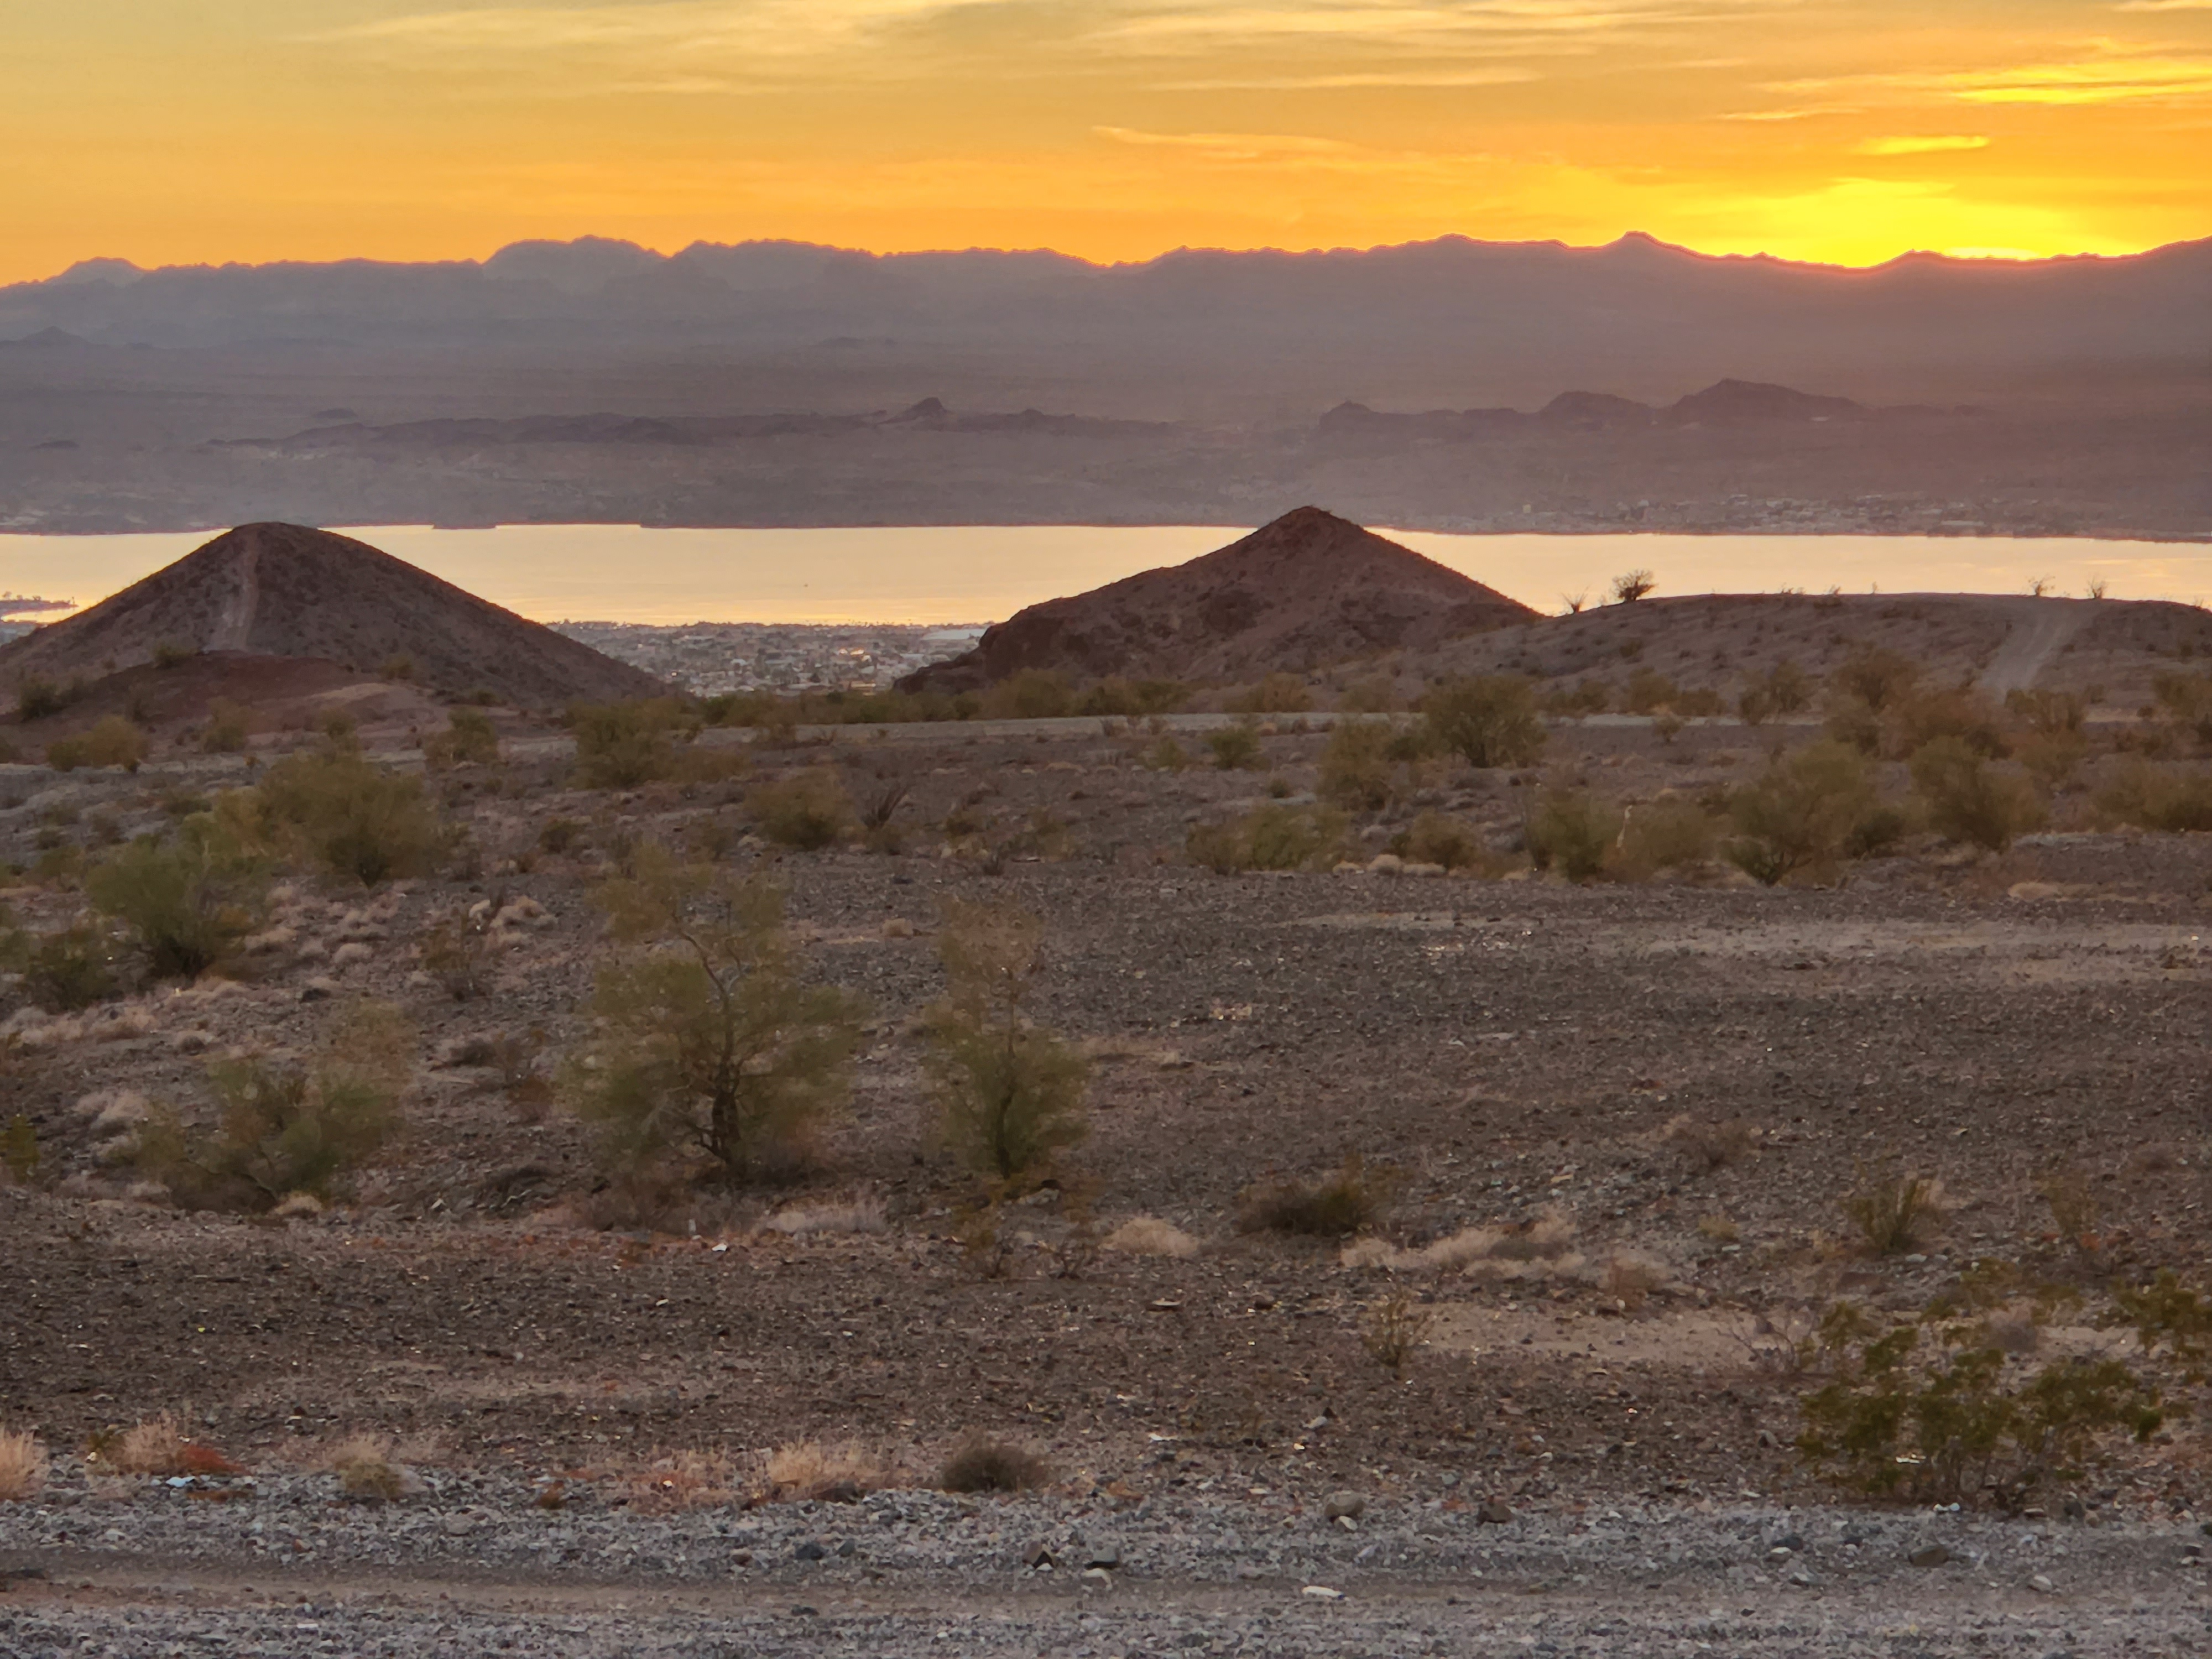
havasu, cloud, sky, mountain, plant, nature, natural environment, afterglow, natural landscape, water, sunlight, dusk, highland, plain, mountainous landforms, horizon, grassland, tree, sunset, landscape, rural area, sunrise, formation, red sky at morning, hill, aeolian landform, mountain range, geology, road, plateau, fell, evening, prairie, soil, grass, rock, sand, badlands, lake, bedrock, steppe, ridge, coast, dawn, reservoir, ocean, shrubland, wildlife, tundra, valley, wadi, loch, cumulus, chaparral, headland, outcrop, vacation, sea, savanna, desert, summit, reflection